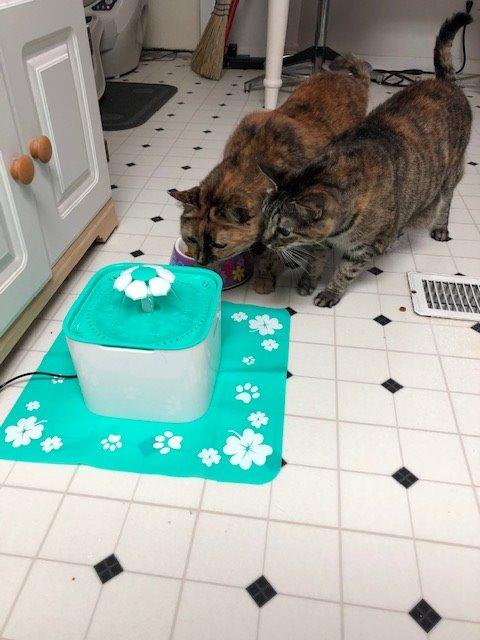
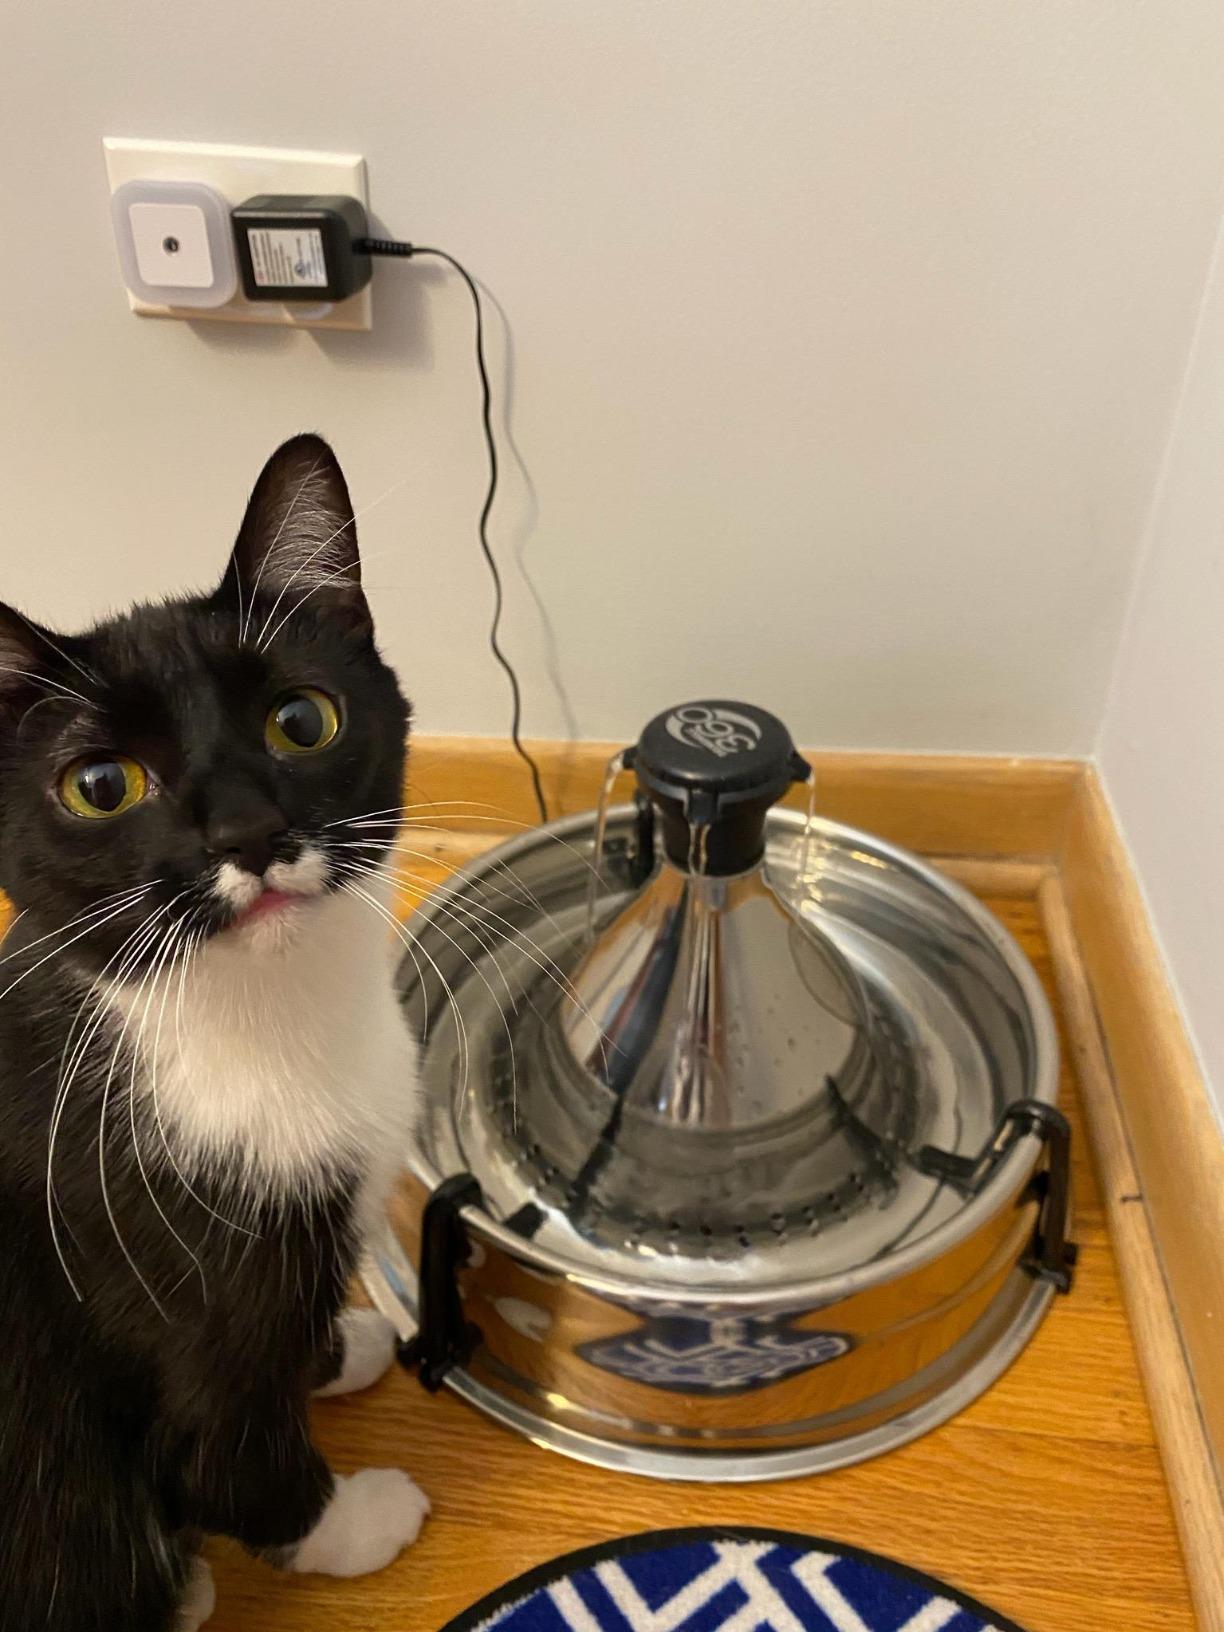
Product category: items_bowl
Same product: no